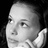
Emotion: neutral